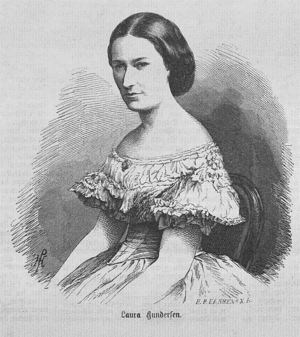
Laura Gundersen
Kobberstik av Gundersen fra 1865
Laura Sofie Coucheron Gundersen var en norsk skuespillerinde.